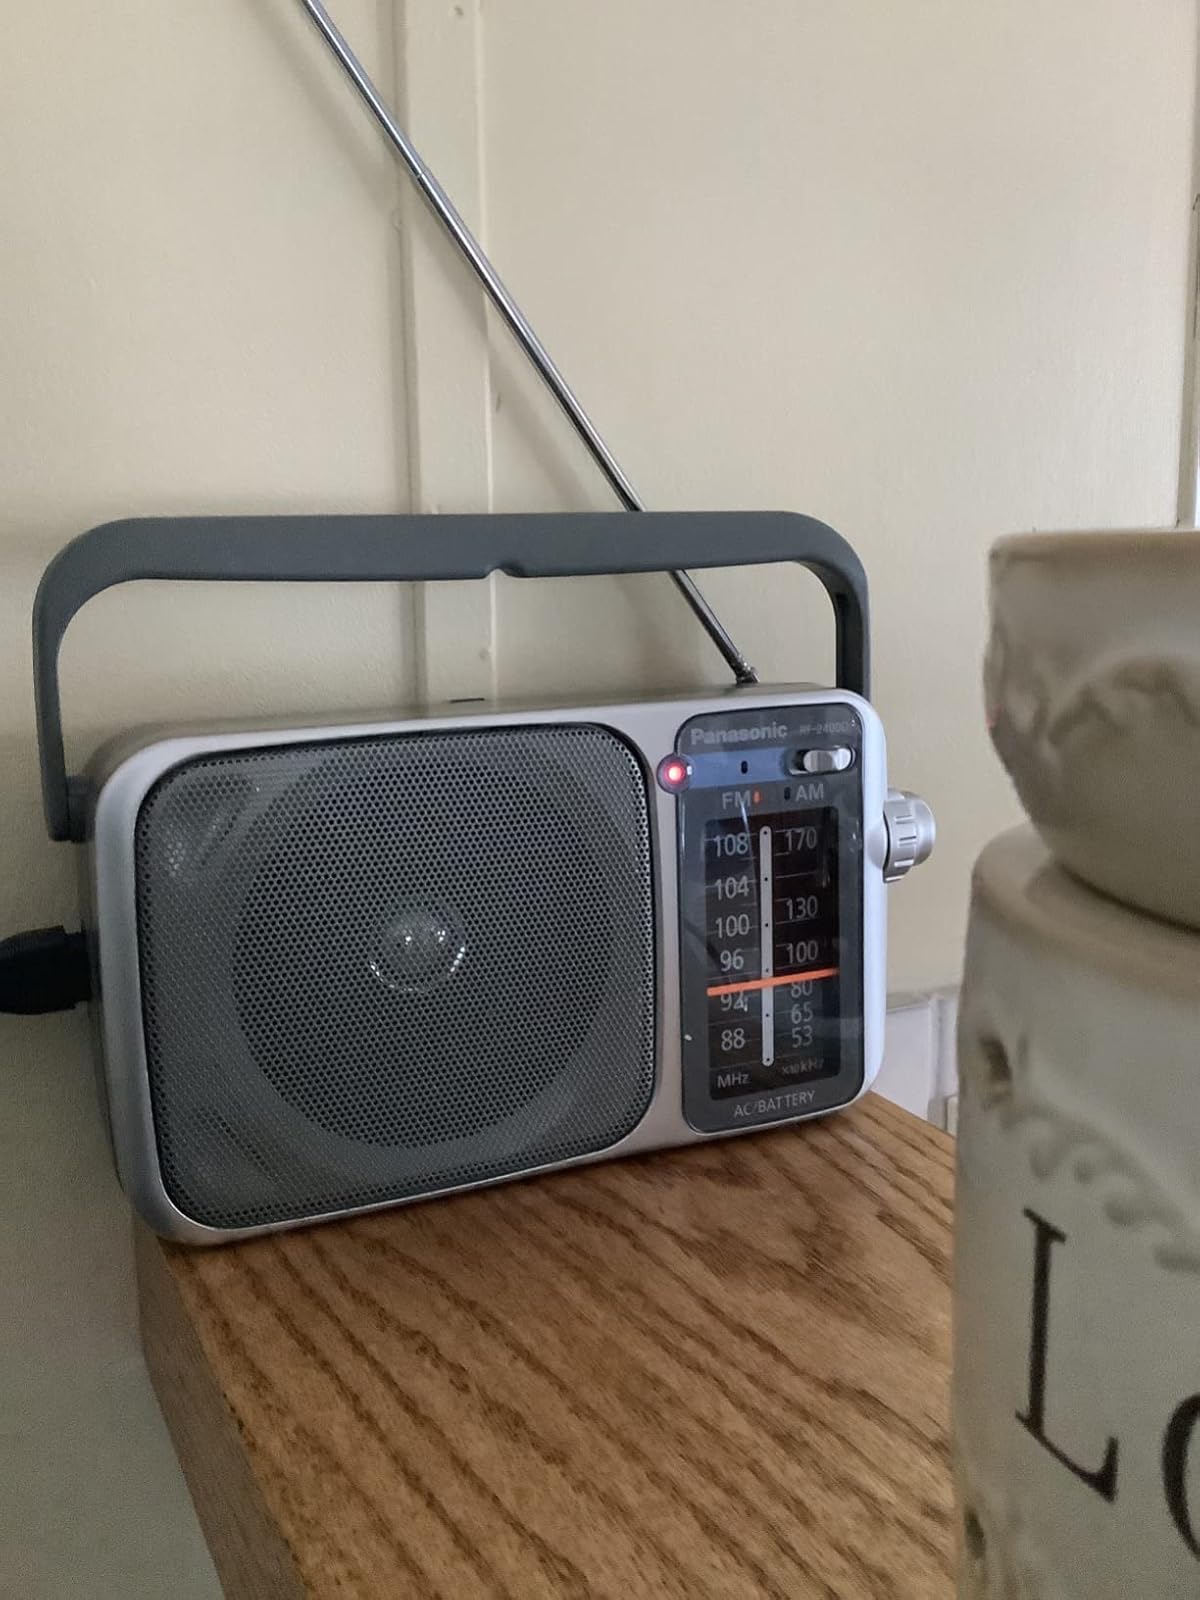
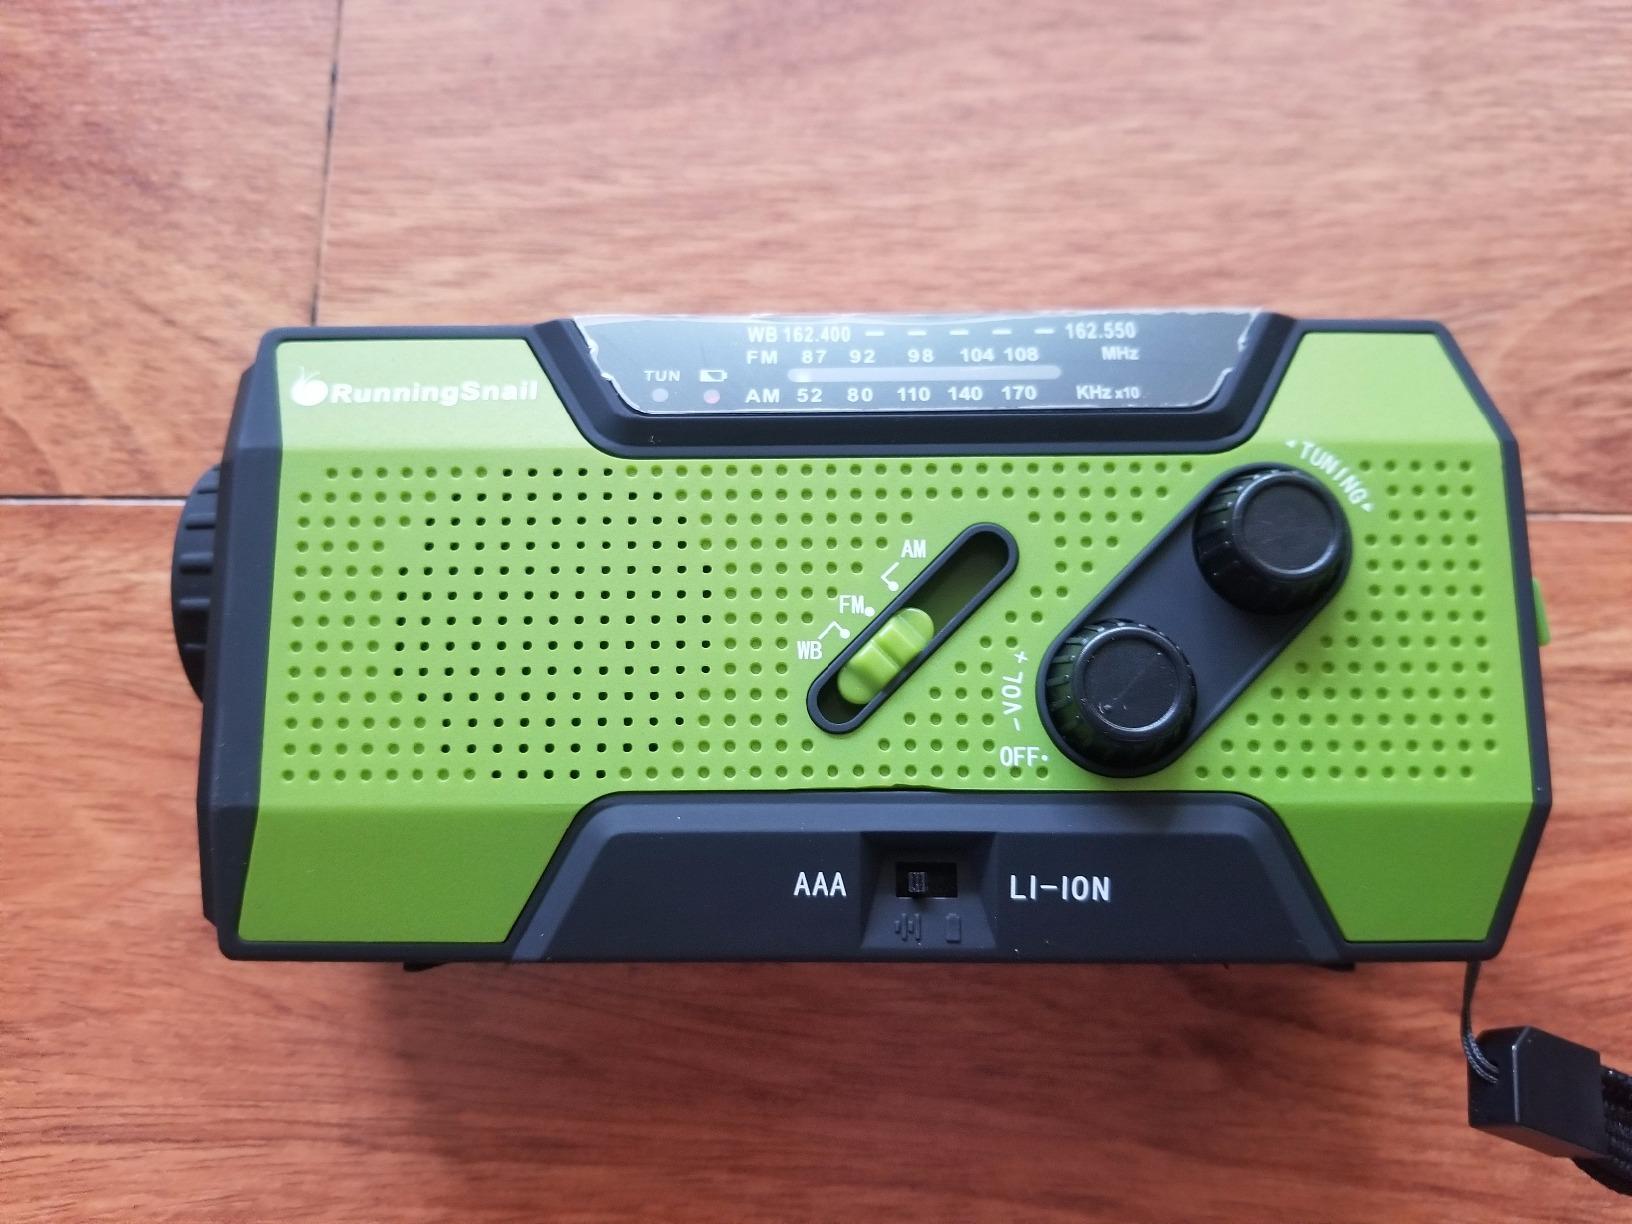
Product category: radio
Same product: no